Meguro motorcycles

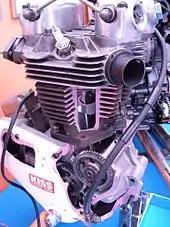
Meguro MR twin-cylinder engine cutaway

Meguro Manufacturing was founded by and Takatsugu Suzuki in 1924 to produce motorcycle parts for the nascent Japanese motorcycle industry. Named after a district of Tokyo, Meguro had its roots in Murata Iron Works, which was established in 1922. After the 1929 Wall Street crash, Meguro invested in Harley-Davidson and obtained drawings, tooling and important knowledge of metal heat treatments in order to make gearboxes. These were then used in their vehicles and those of another early Japanese company called . The resulting transfer of American intellectual property taught the Japanese how to produce motorcycles in quantity.